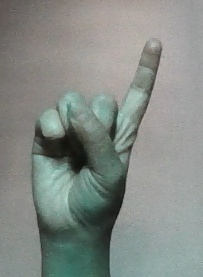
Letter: bb